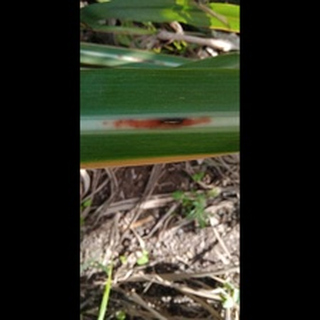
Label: sugarcane_red_rot